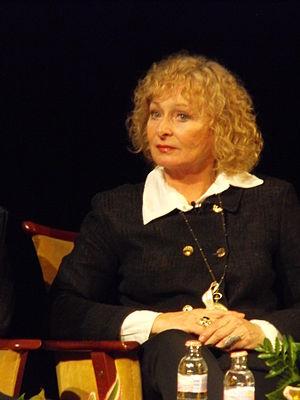
Ildikó Bánsági, née le 19 octobre 1947 à Budapest, est une actrice hongroise.